List of birds of Kenya

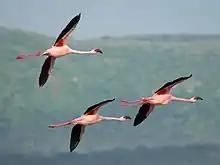
Enormous flocks of lesser flamingos visit the Rift Valley lakes (here Lake Nakuru).

Order: PhoenicopteriformesFamily: Phoenicopteridae